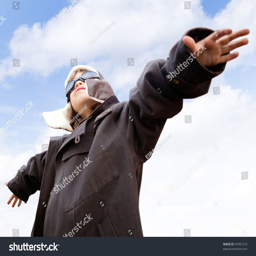
young kid dreaming of being a pilot looking at the sky